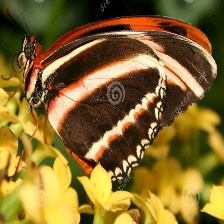
Species: BANDED ORANGE HELICONIAN